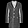
Label: Coat